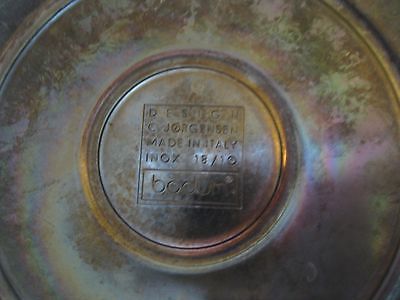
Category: kettle